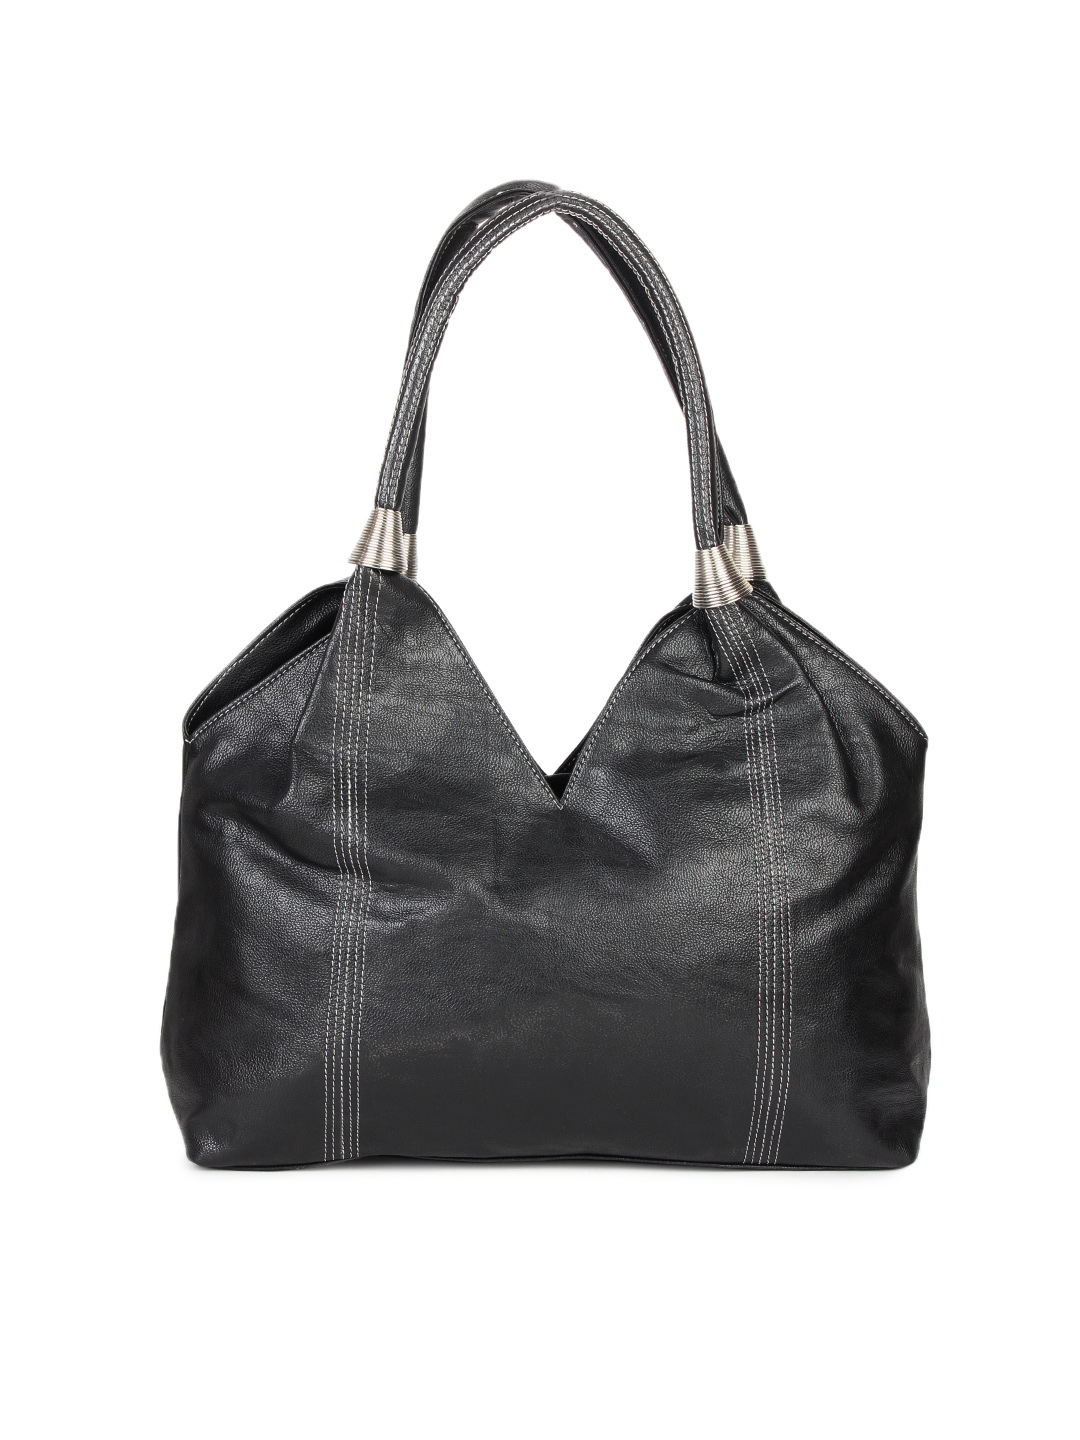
Murcia Women Black Handbag
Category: Accessories / Bags / Handbags
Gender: Women
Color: Black
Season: Summer 2012
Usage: Casual